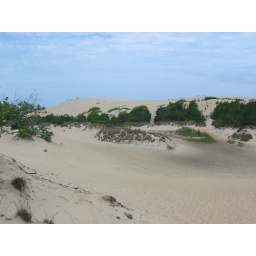
Tallest natural sand dunes in eastern U.S. We stopped here by car before heading home.